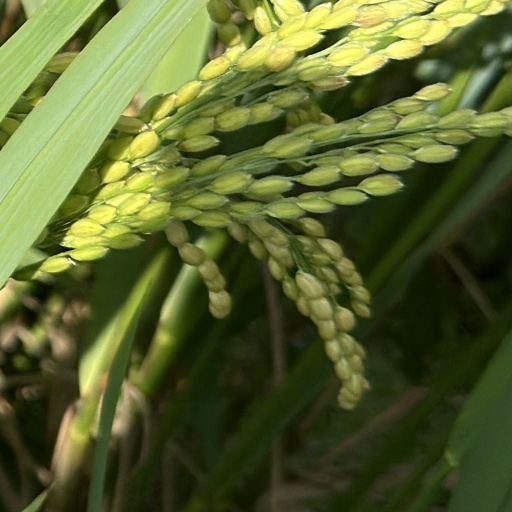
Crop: rice